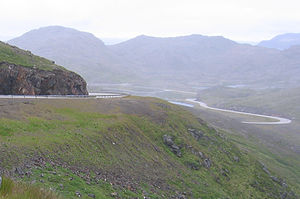
Europavej E69
E69 på Magerøya
E69 er en europavej der går fra det yderste af Nordkap til Olderfjord i Finnmark fylke i Norge. Vejen er 129 kilometer lang og går gennem fem tunneler undervejs på i alt 15½ kilometer. Den længste tunnel er Nordkaptunnelen, som er 6,9 kilometer lang og går ned til 212 meters dybde under havet. Den nordligste del af E69 er lukket om vinteren. E69 er den nordligst beliggende vej i verden, som er forbundet med et internationalt netværk af veje.